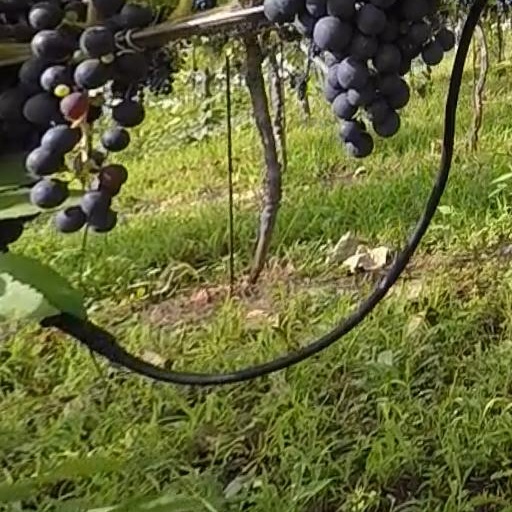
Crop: grape